Pantages Theatre (Vancouver)

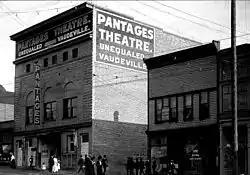
The Pantages Theatre circa 1912

The Pantages Theatre was a vaudeville and film theatre in Vancouver, British Columbia, Canada. Located in the Downtown Eastside neighbourhood. Opened in 1907, it later became a film theatre. Vacant after 1994, its roof collapsed and it was demolished in 2011. It was considered the oldest remaining vaudeville theatre in Western Canada. The building was demolished along with others on the street to build the Sequel 138 housing complex.